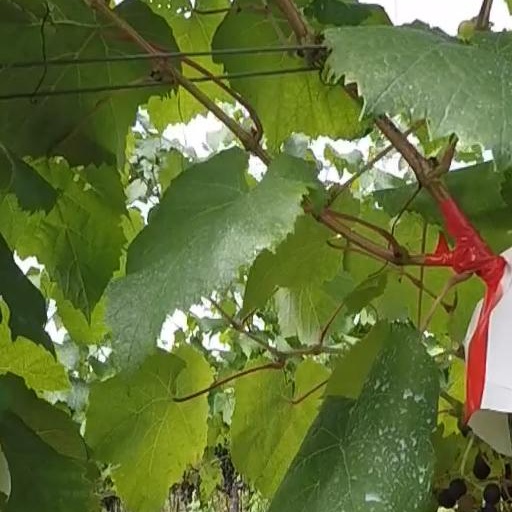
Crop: grape